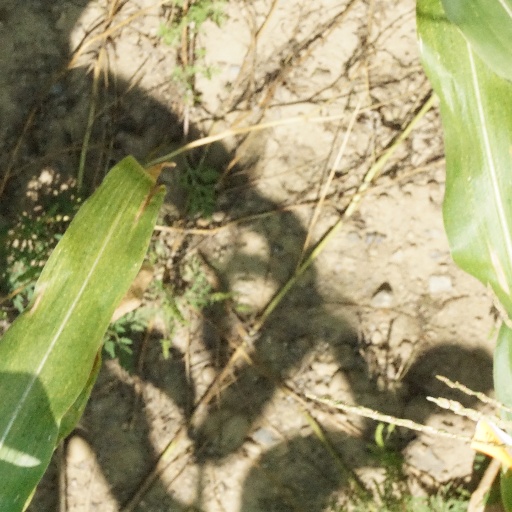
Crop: maize; corn